Tegernsee

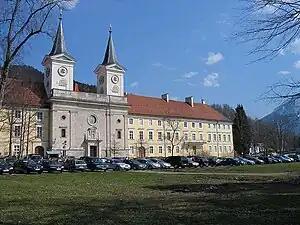
Schloss Tegernsee, the former Benedictine Abbey

Tegernsee is located in the Bavarian Alps, on the eastern shore of Lake Tegernsee, neighbouring Gmund am Tegernsee and Hausham are to the north, Schliersee is to the east, and Rottach-Egern to the south. The Bavarian state capital, Munich, is approximately north of the town, and the Austrian state of Tyrol is approximately south.